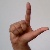
The image shows a hand gesture representing the letter 'L' in Indian Sign Language.